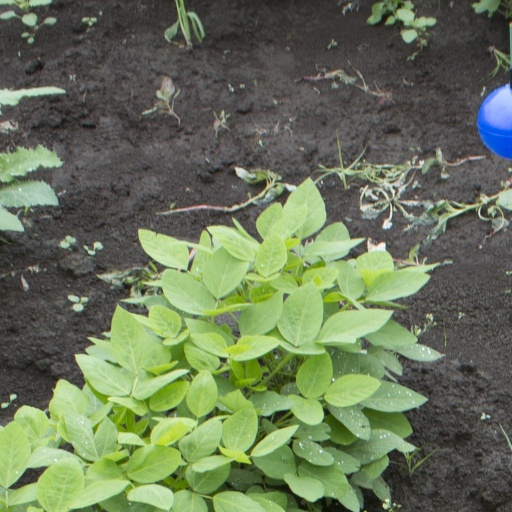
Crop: soybean